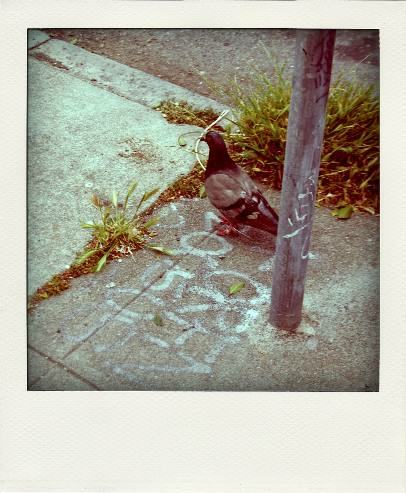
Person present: No